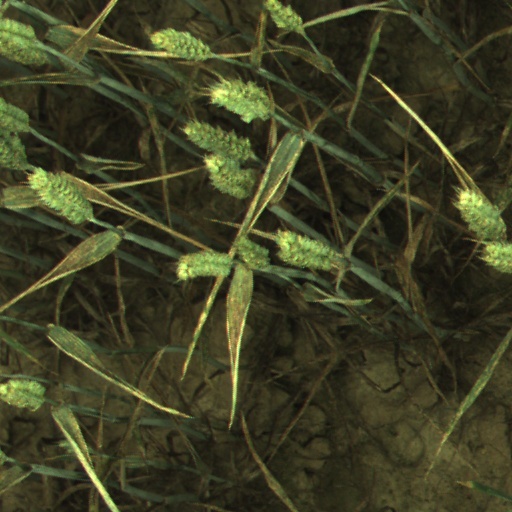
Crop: wheat